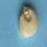
Maize quality: Good